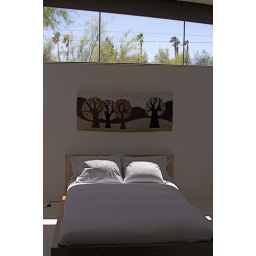
I like the way the sunlight streams in and illuminates the crisp white pillows. I also like the wall hanging above the platform bed.